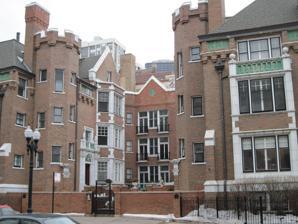
Building: Manor House (Chicago)
Country: United States of America
Year built: 1908
United States historic place Manor House U.S. National Register of Historic Places U.S. Historic district Contributing property Show map of Chicago metropolitan area Show map of Illinois Show map of the United States Location Chicago, Illinois Coordinates 41°59′00″N 87°39′22″W / 41.98342°N 87.65618°W / 41.98342; -87.65618 Built 1908 ; 117 years ago ( 1908 ) Architect John Edmund Oldaker Pridmore Architectural style Tudor Revival Part of Bryn Mawr Historic District ( ID95000482 ) NRHP reference No. 87001290 Added to NRHP August 12, 1987 (Individual) April 20, 1995 (Historic District) The Manor House is a condominium building in the Edgewater neighborhood of Chicago, Illinois , USA. Built in 1908, it was designed by John Edmund Oldaker Pridmore in the Tudor Revival style. The building is commonly believed to be the former home of the British consul in Chicago, although the Edgewater Historical Society has argued that there is no evidence for this claim. The building was added to the National Register of Historic Places in 1987. It was also included as part of the Bryn Mawr Historic District , which was added to the NRHP in 1995. References